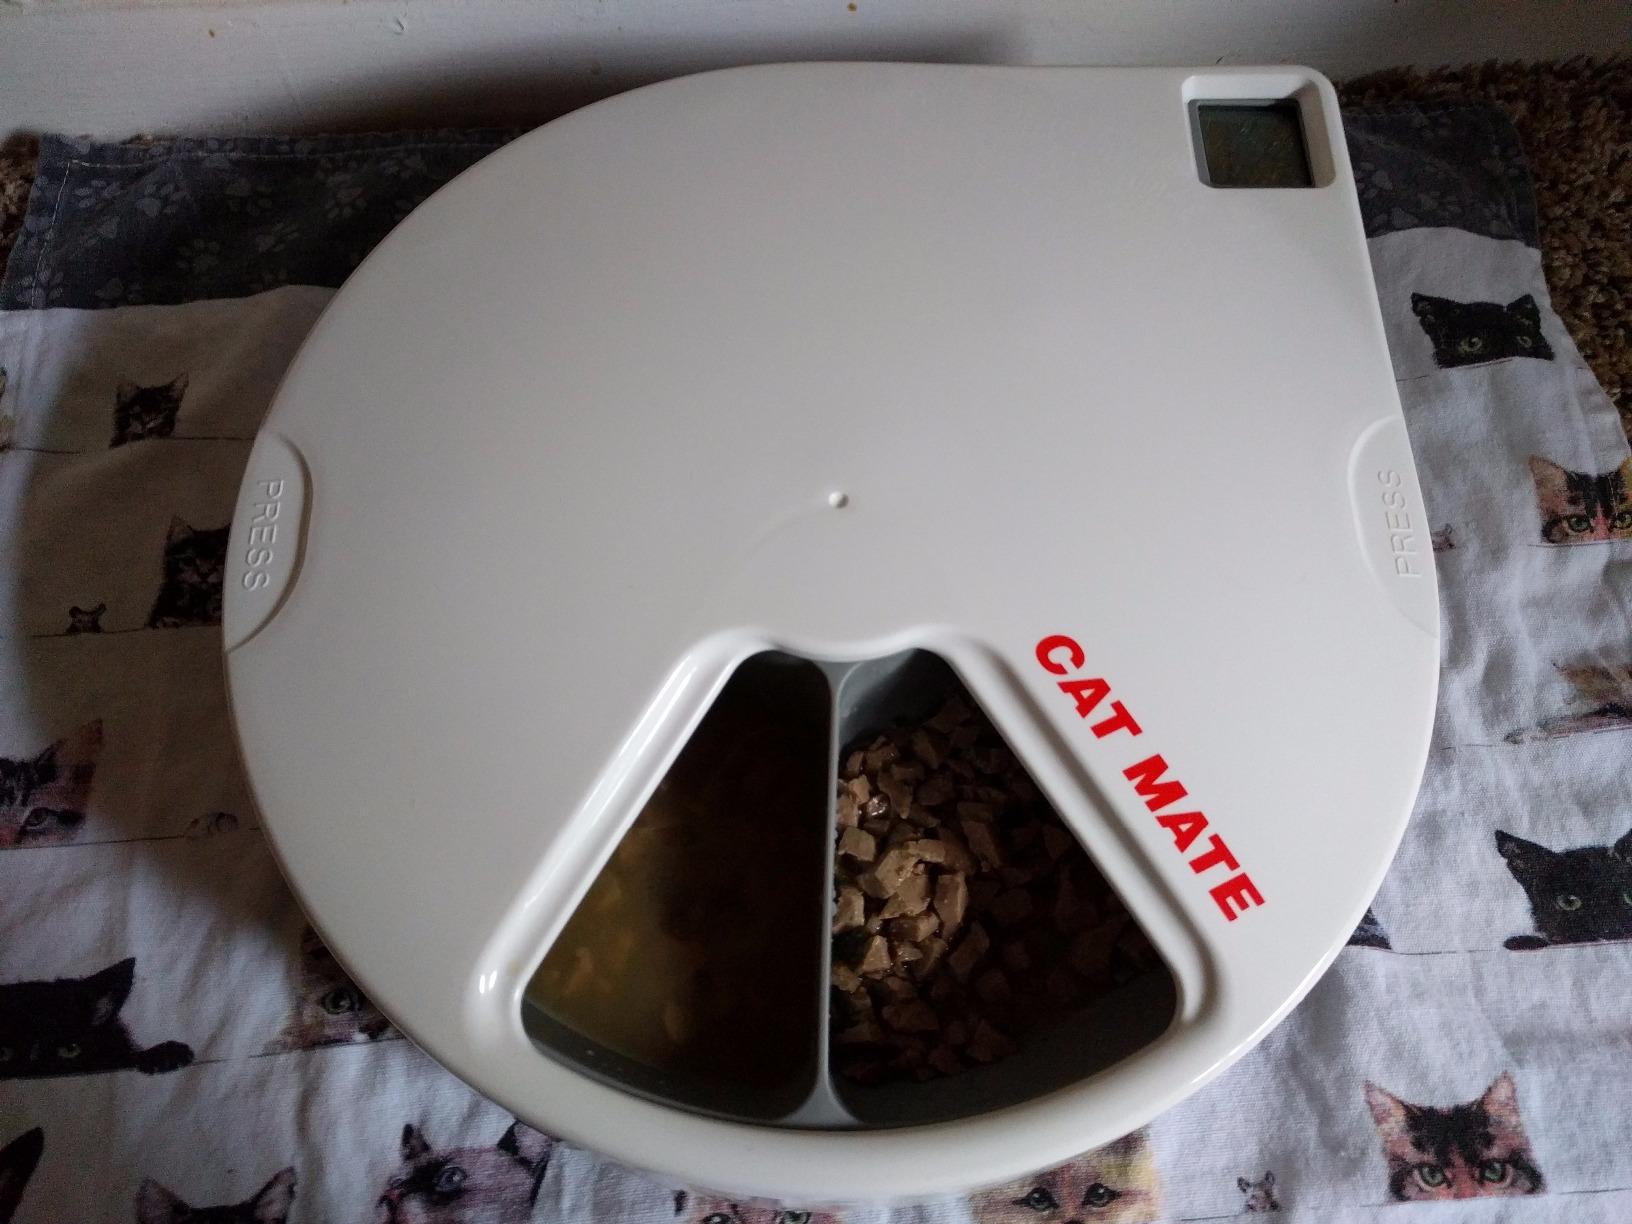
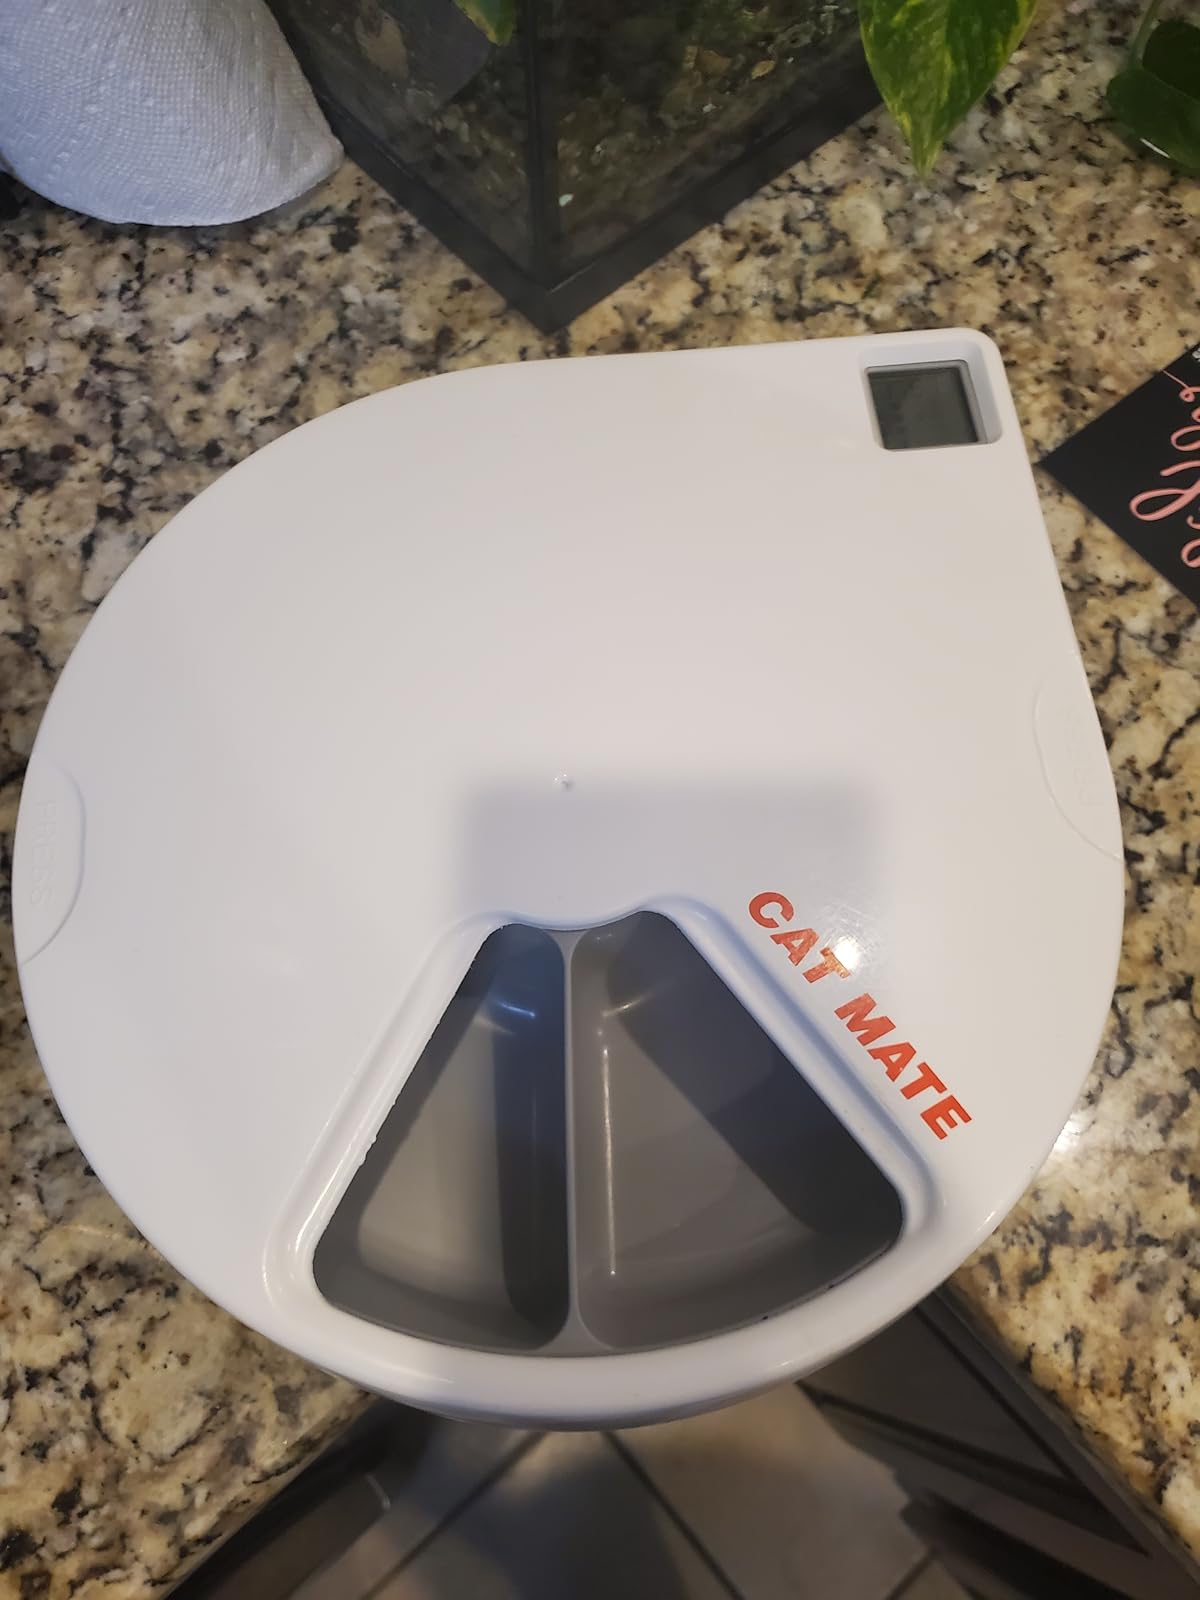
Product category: items_feeder
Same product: yes